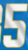
Number: 5